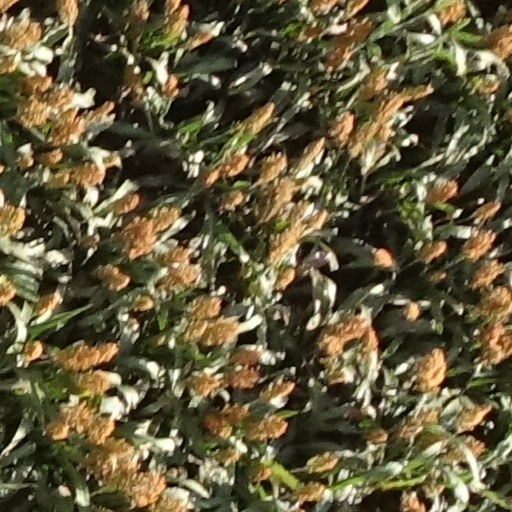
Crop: sorghum